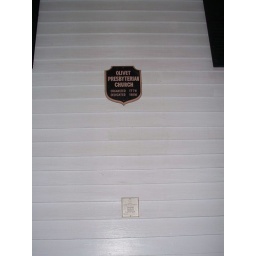
I'll have to return in better light...interesting old church on a beautiful road in New Kent County, Virginia